Philip Bloemendal

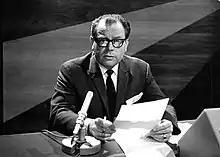

Philippus ('Philip') Bloemendal (25 June 1918, in Scheveningen – 22 February 1999, in Amersfoort) was a Dutch cinema newsreel editor, announcer and voice-over. He gained nationwide fame as the offscreen announcer of the Dutch national Polygoon newsreel from 1946 to 1986. Bloemendal has been nicknamed "The voice of the Netherlands."